Heikin-Ashi chart

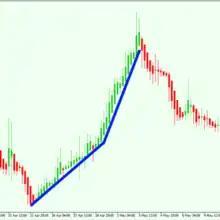
The chart shows the direction and trend of price.

Heikin-Ashi is normally paired with other indicators to indicate long (buy) and short (sell) positions.